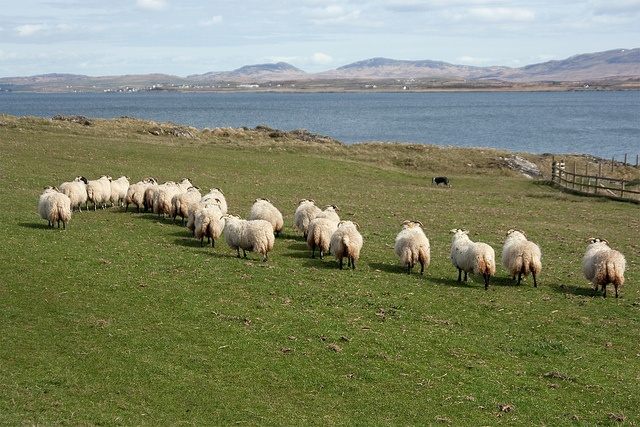
A heard of sheep running in a grassy field near a lake.
A herd of sheep grazing a field next to a lake.
Many sheep are standing about outside in the daytime
A large herd of white animals grazing on a grass hill.
A group of white sheep in field with a black dog.